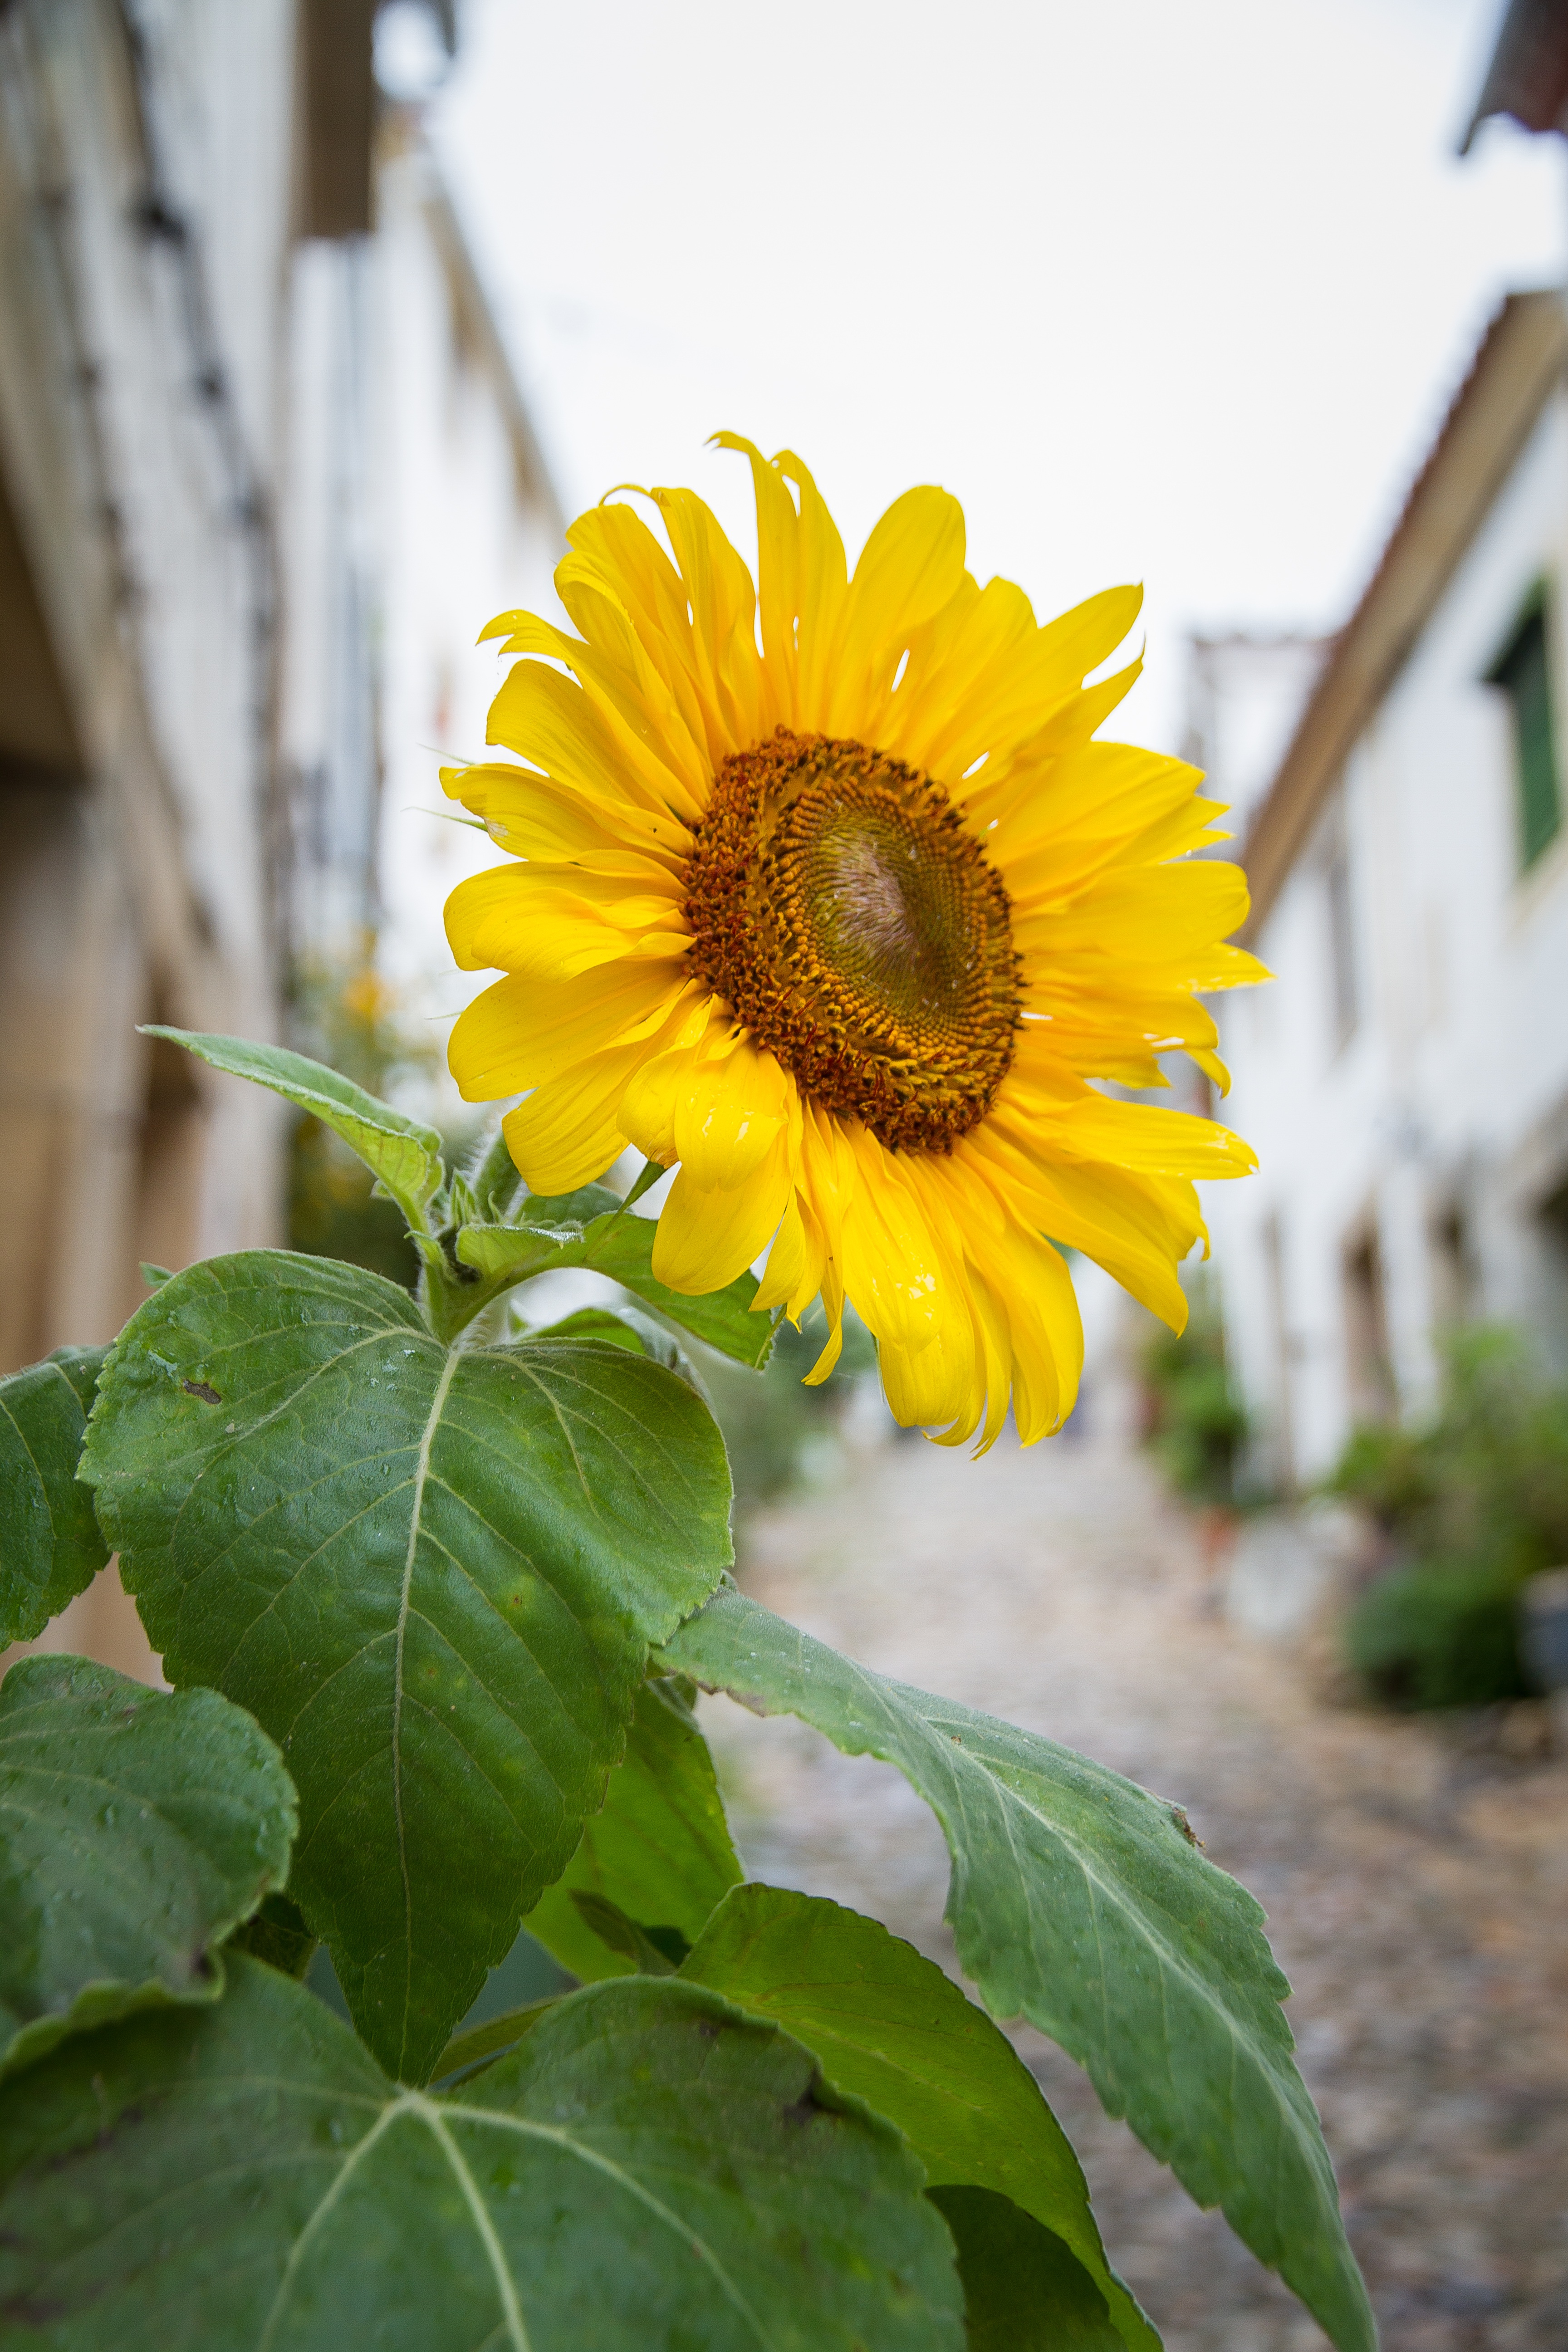
blossom, plant, field, flower, petal, bloom, alley, botany, yellow, close, flora, sunflower, south, sun flower, portugal, yellow flowers, flair, flowering plant, daisy family, mediteran, sunflower seed, annual plant, plant stem, land plant